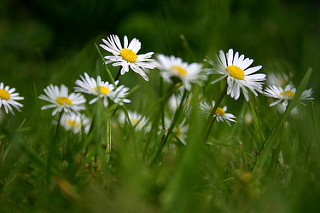
Flower: daisy